Greater Sudbury

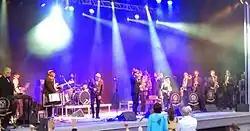
The Melbourne Ska Orchestra performing at the Northern Lights Festival Boréal. Hosted annually in Sudbury, it is Canada's oldest music festival in continuous operation.

From the city hall at Tom Davies Square, the city is headed by twelve council members and one mayor both elected every four years. The current mayor is Paul Lefebvre, who was elected in the 2022 municipal election. The 2011 operating budget for Greater Sudbury was C$471 million, and the city employs 2006 full-time workers.